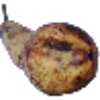
Label: pear_abate